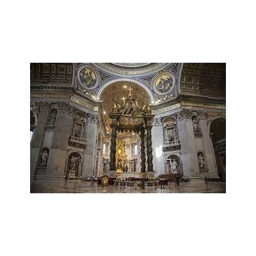
hidden symbols around the altar